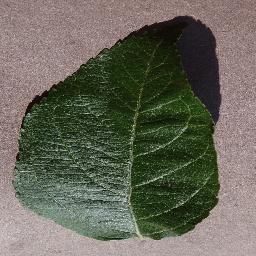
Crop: apple
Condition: healthy